Swiss East–West Railway

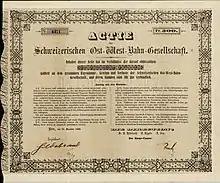
Share of the Schweizerische Ost-West-Bahn-Gesellschaft, issued 31 December 1860

The Swiss East–West Railway (German: "Schweizerische Ostwestbahn", OWB) was a former Swiss rail company, which planned to build a line to compete with the network of the Swiss Central Railway (German: "Schweizerische Centralbahn", SCB) in central Switzerland on which construction commenced in 1857.